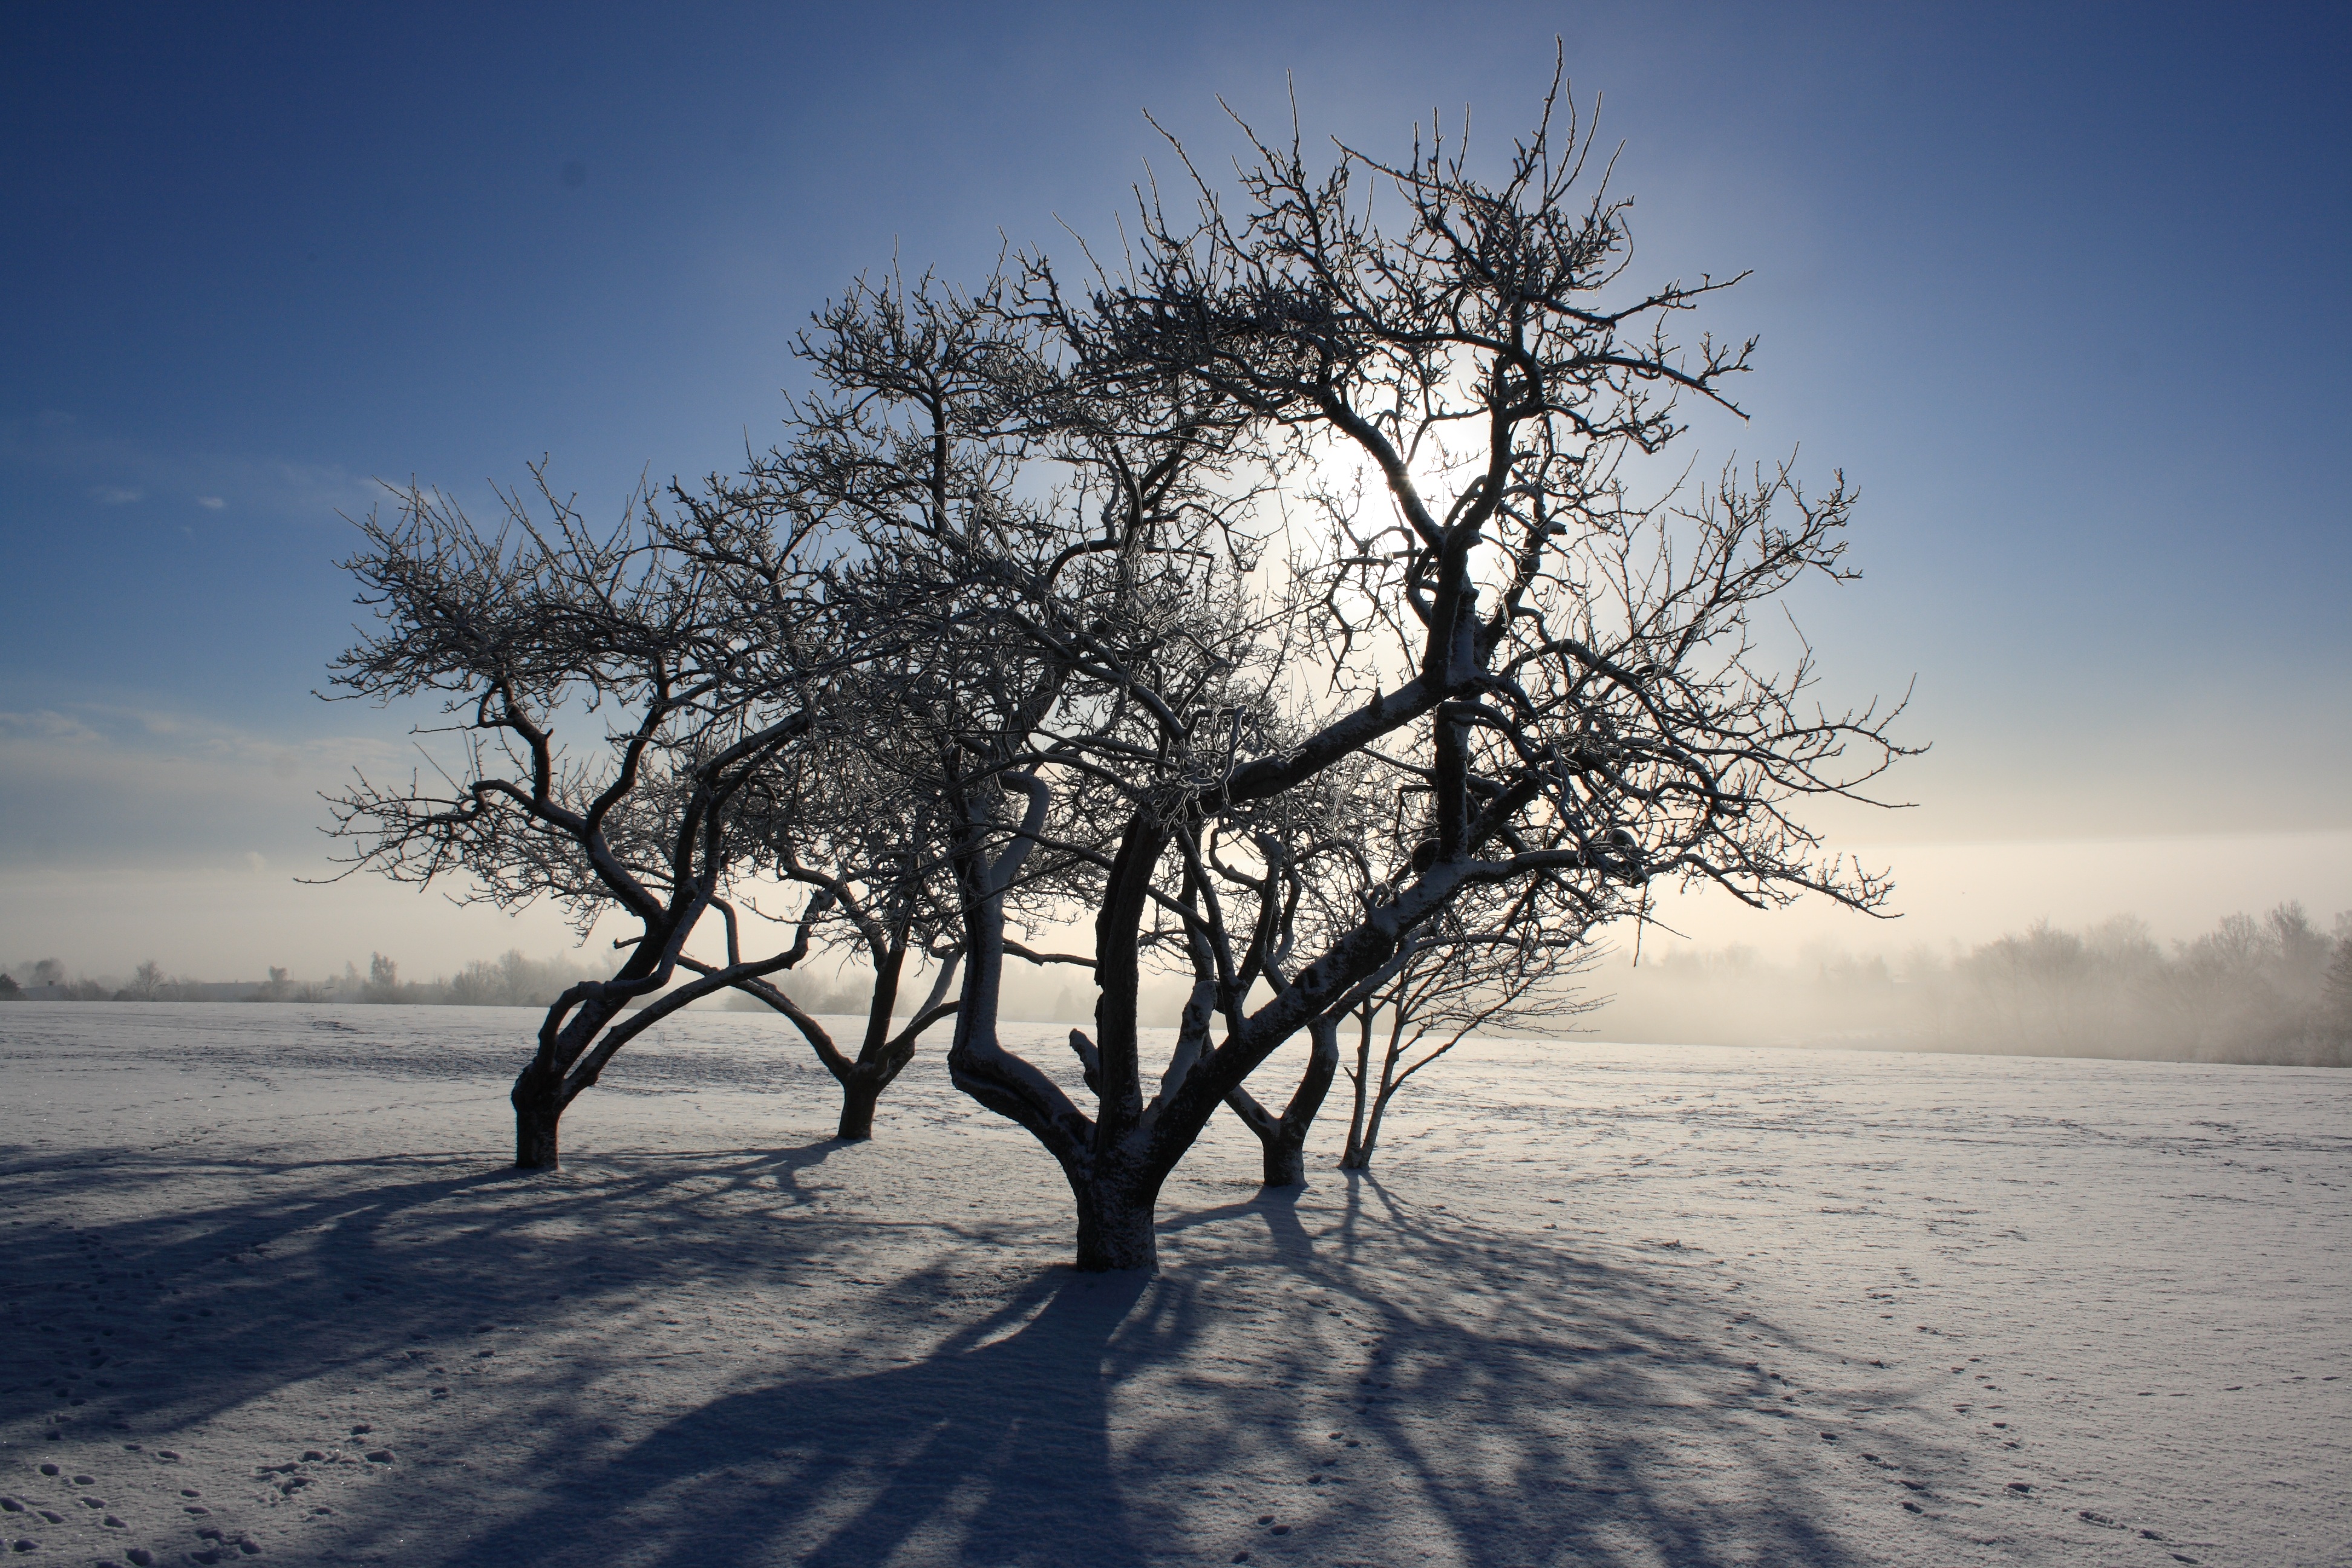
landscape, tree, nature, horizon, branch, snow, winter, cloud, plant, sky, wood, sunrise, sunset, sunlight, morning, frost, dawn, dusk, evening, reflection, natural, weather, season, denmark, fyn, munkebo, munkebo tray, atmospheric phenomenon, woody plant